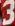
Number: 3